Final Fight Championship

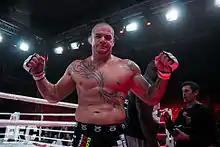
James McSweeney at FFC 9 in Ljubljana, Slovenia.

FFC 10: Rodriguez vs. Batzelas was a mixed martial arts and kickboxing event produced by the Final Fight Championship that was held on 13 December 2013 at Boris Trajakovski Sports Center, Skopje, Republic of Macedonia.